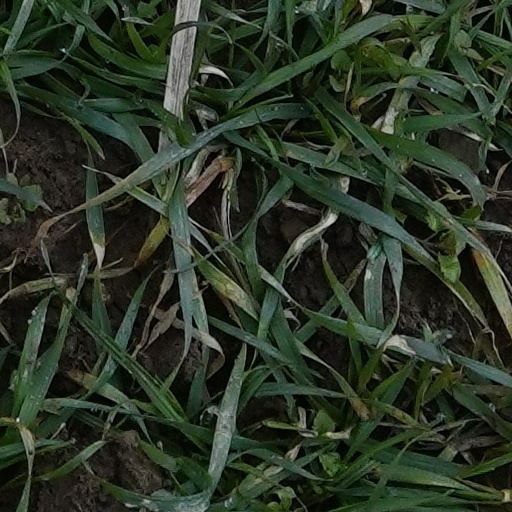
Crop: wheat